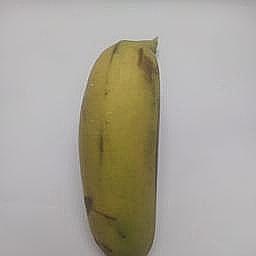
Ripeness: Semi-ripe